Palazzo Marcello dei Leoni

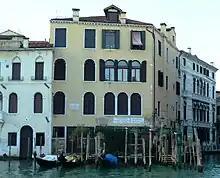
Palazzo Marcello dei Leoni

The Palazzo Marcello dei Leoni is a palace between the Rio di San Tomà e Palazzo Dolfin, on the Grand Canal in the sestiere di San Polo in Venice, Italy.